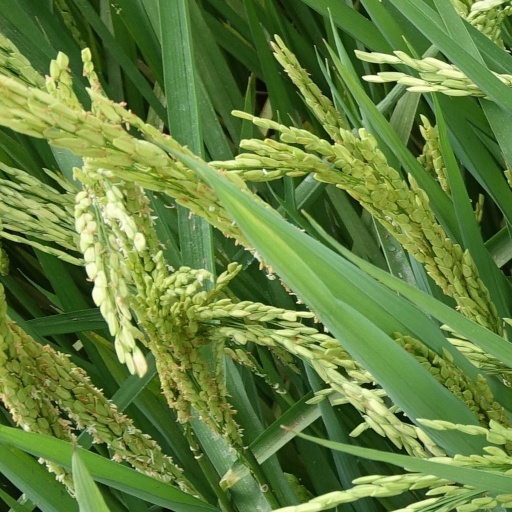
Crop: rice